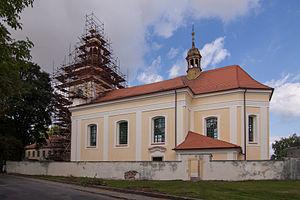
Chorušice est une commune du district de Mělník, dans la région de Bohême-Centrale, en République tchèque. Sa population s'élevait à 550 habitants en 2020.